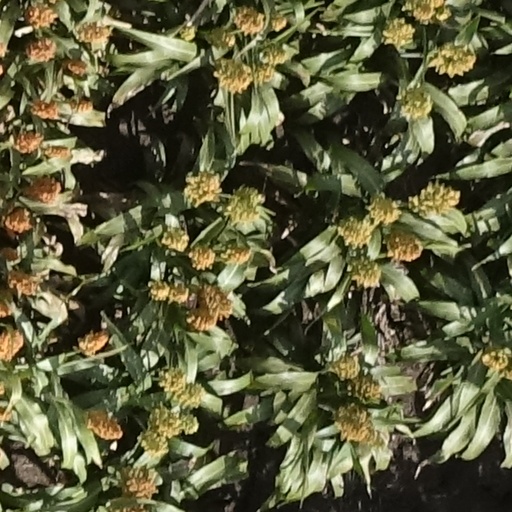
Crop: sorghum